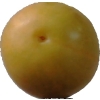
Label: cherry_wax